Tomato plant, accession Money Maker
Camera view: horizontal (90 deg, fisheye); turntable rotation: 330 degrees
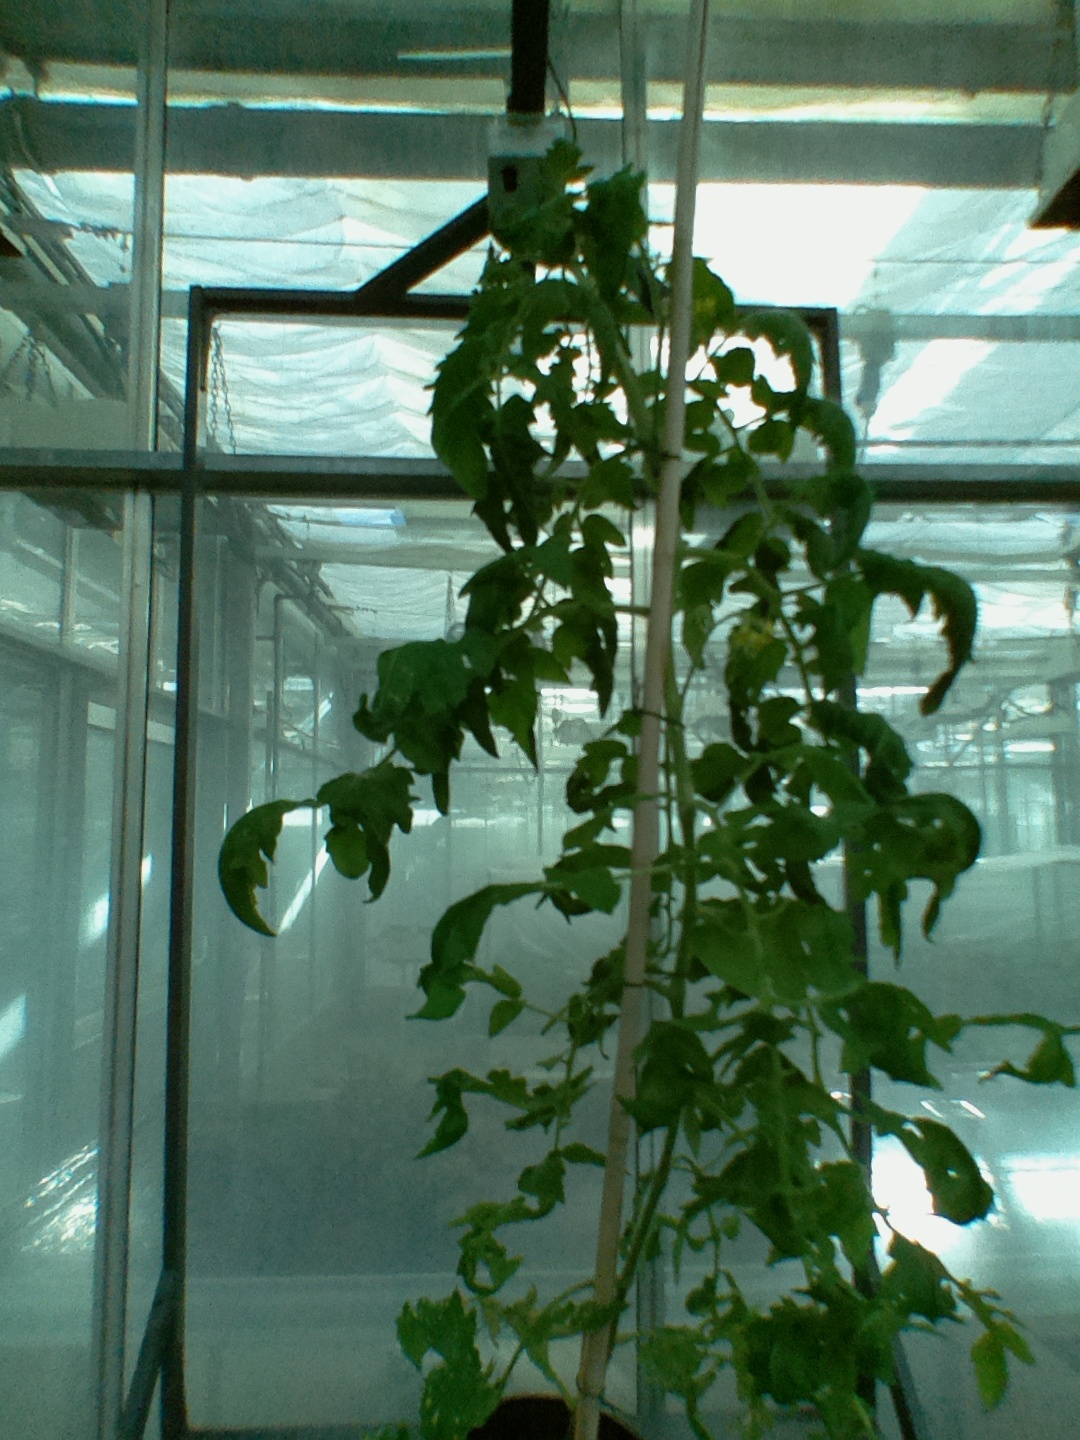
BBCH growth stage 66: Full flowering, 60%-70% of flowers open, more petals falling